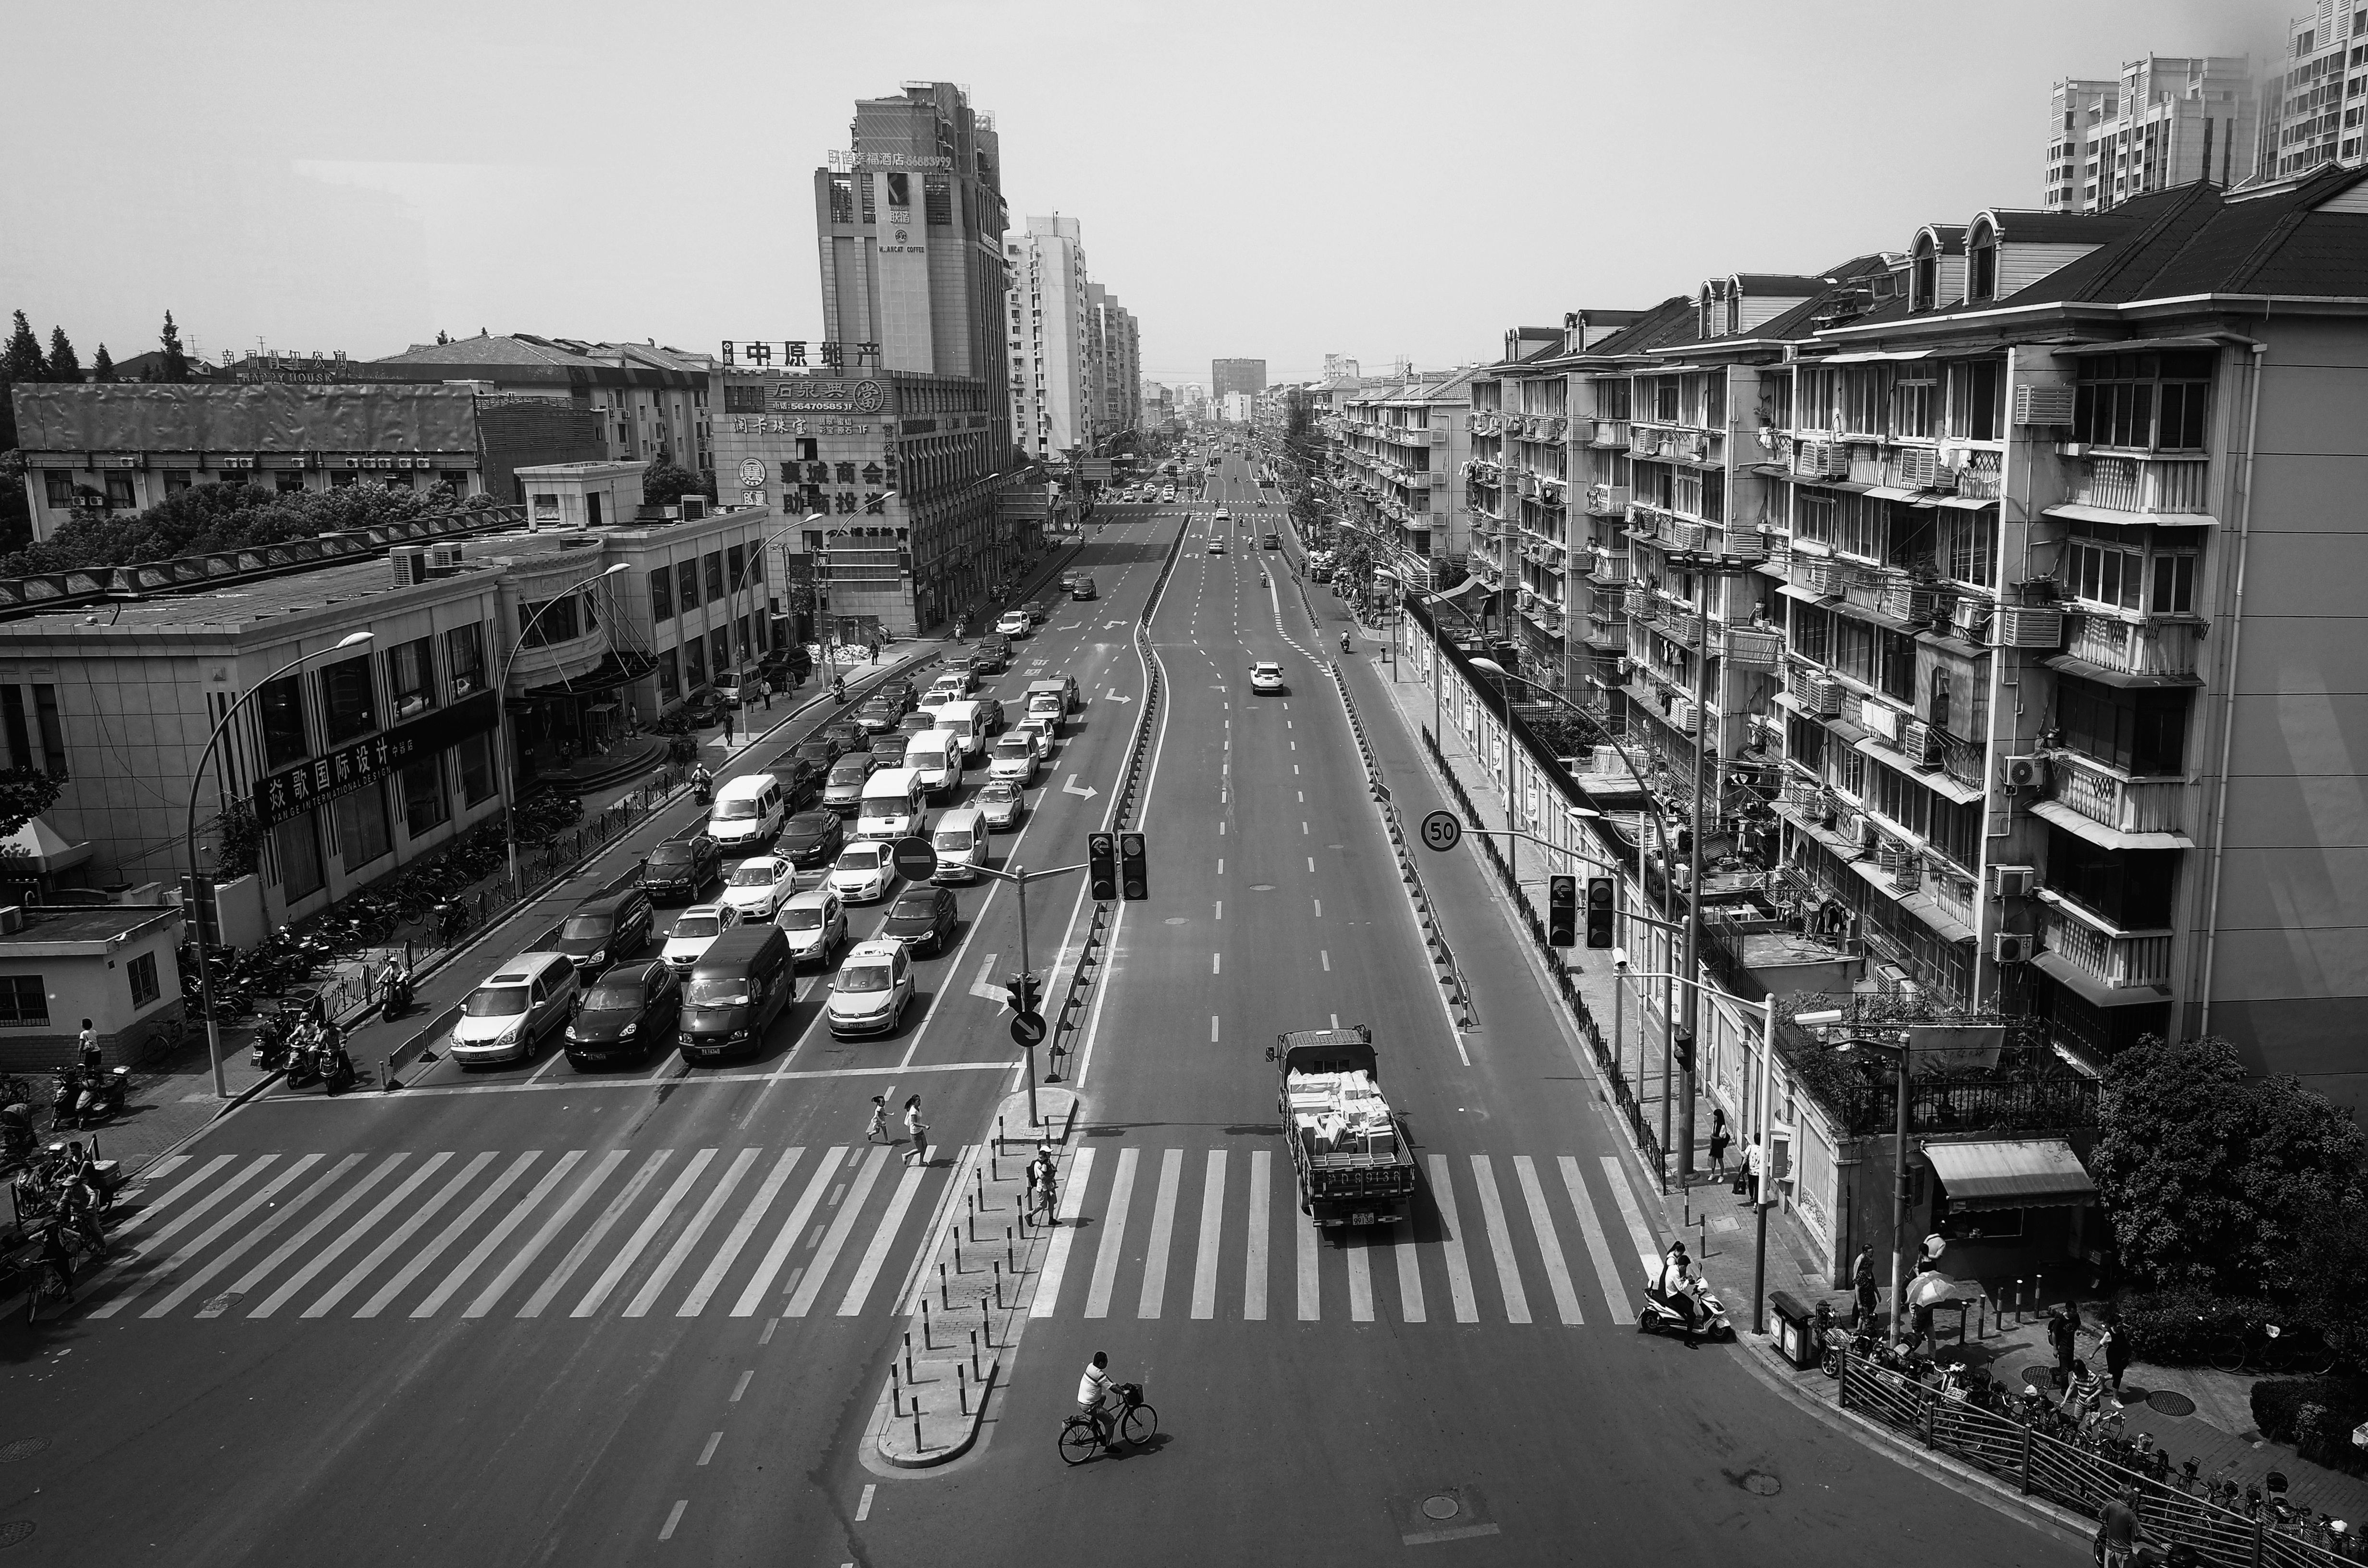
black and white, road, skyline, street, photography, city, skyscraper, cityscape, downtown, monochrome, lane, tower block, infrastructure, metropolis, urban area, monochrome photography, residential area, human settlement, metropolitan area